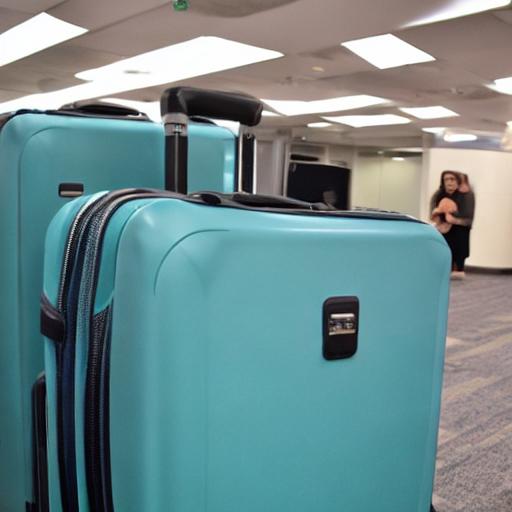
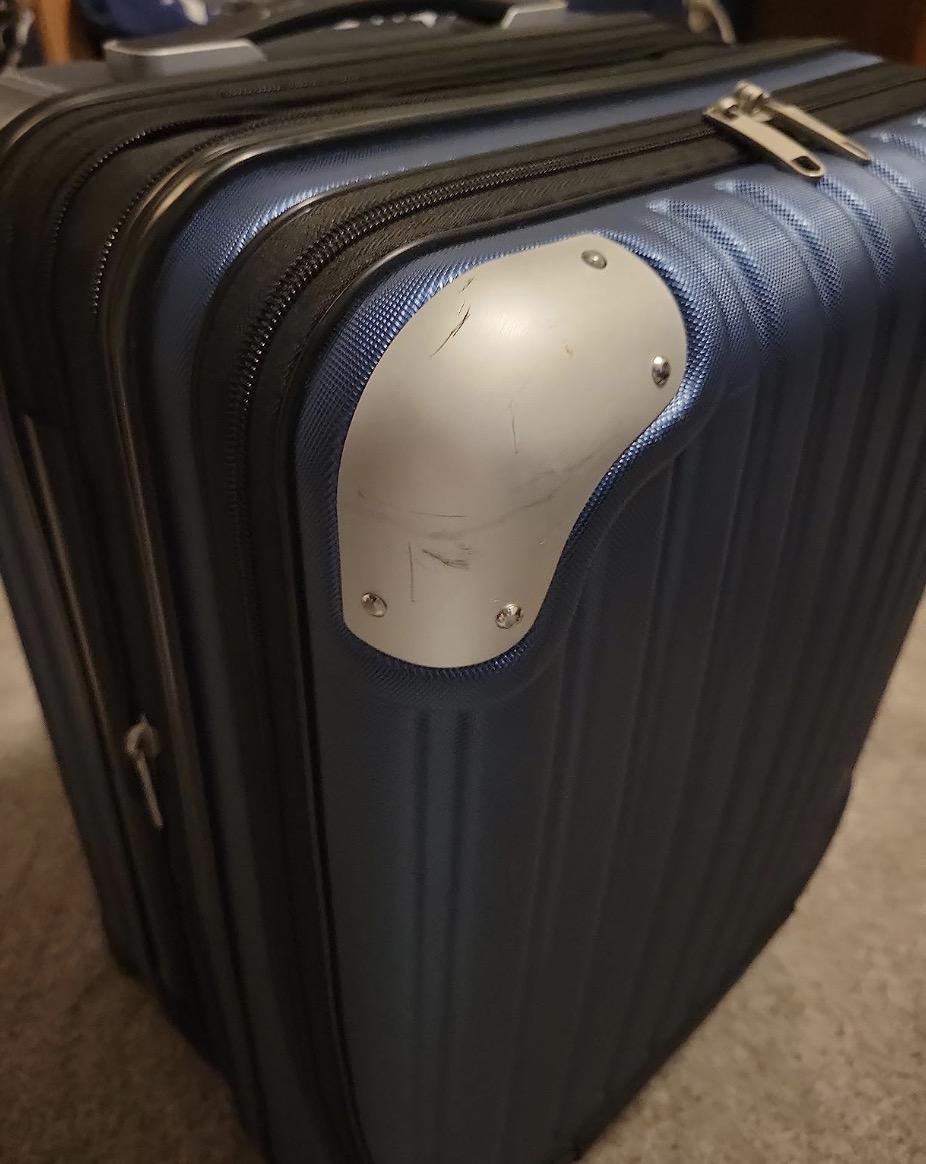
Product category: items_tea
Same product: no